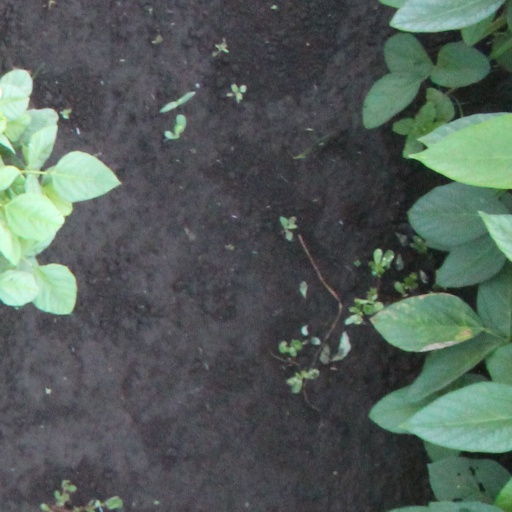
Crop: soybean